UEFA Euro 1976 qualifying

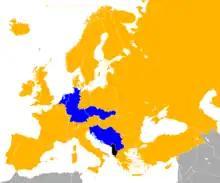

If two or more teams finished level on points after completion of the group matches, the following tie-breakers were used to determine the final ranking: